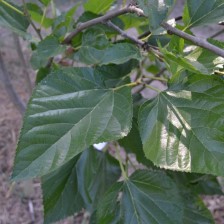
Variety: ChiangMaiBuriram60